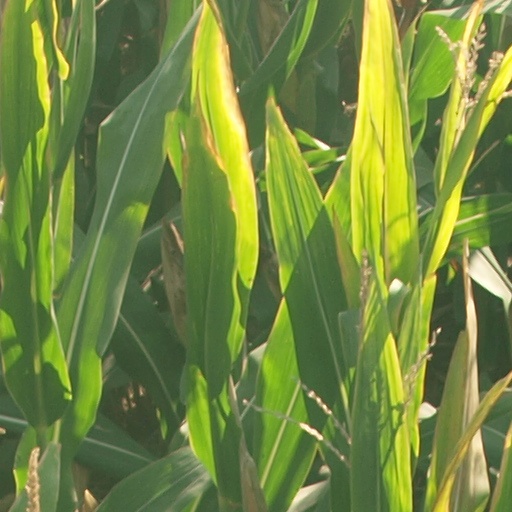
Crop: maize; corn